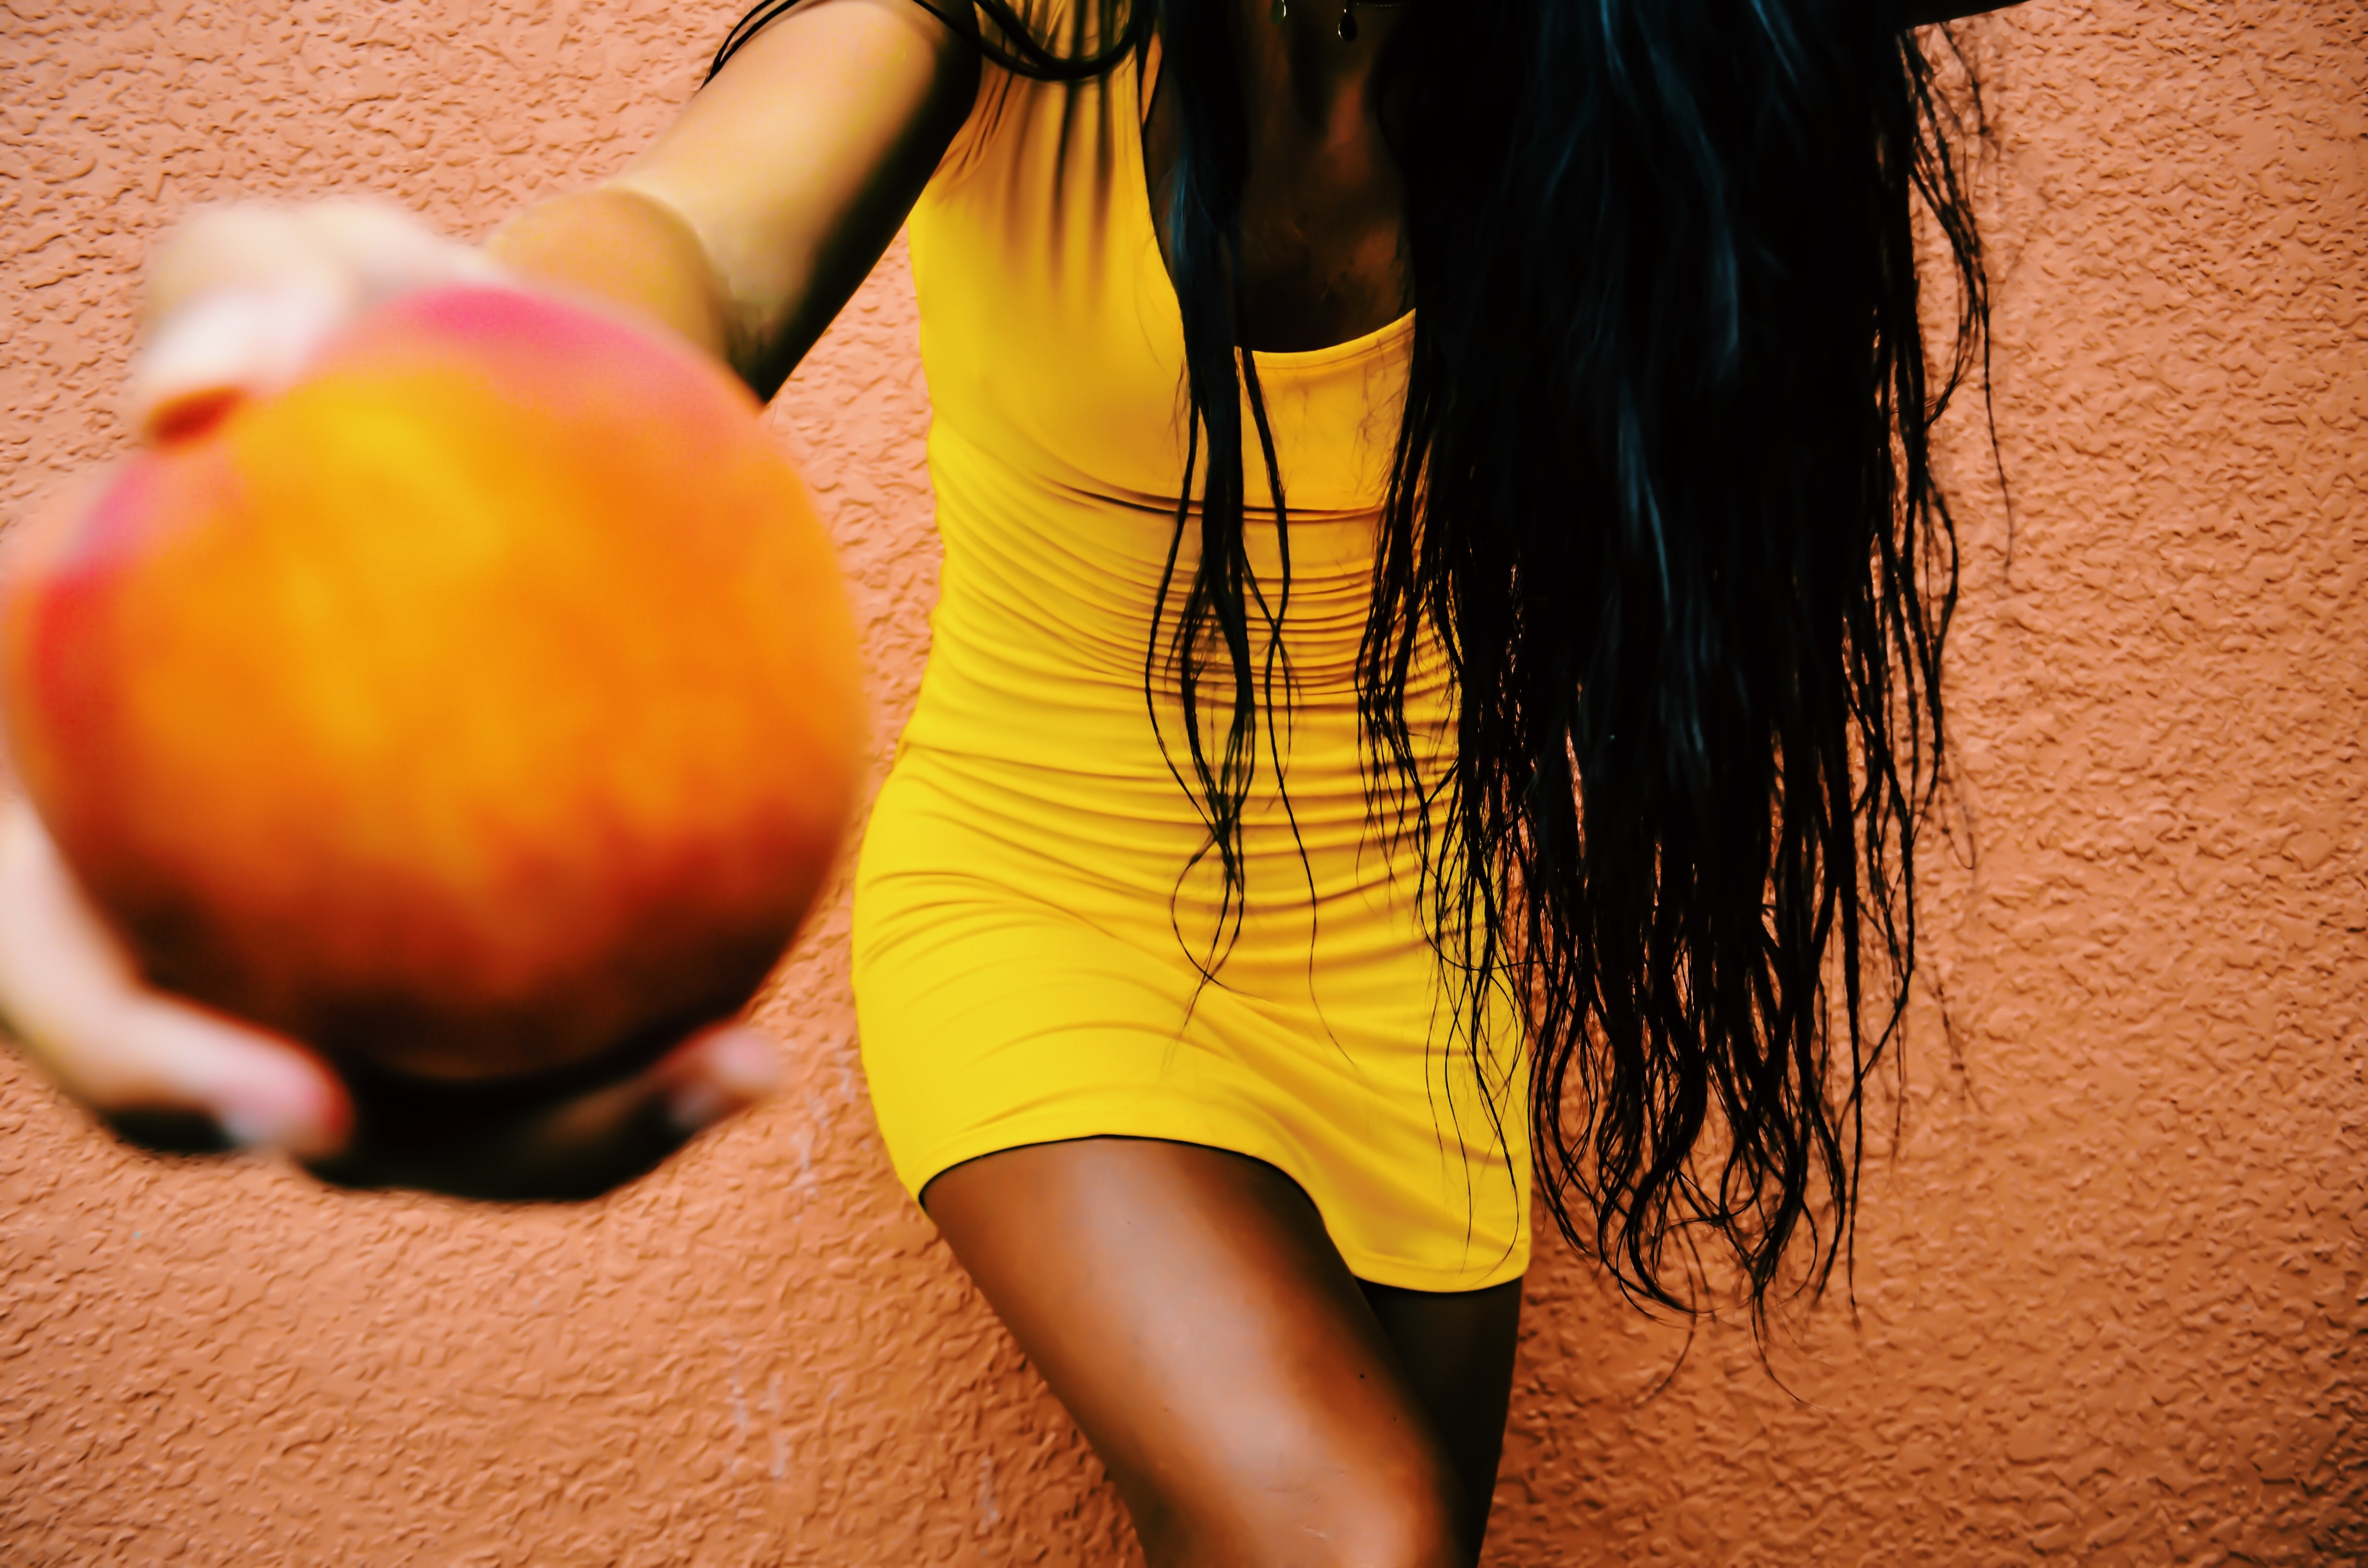
hair, yellow, shoulder, orange, joint, beauty, black hair, arm, abdomen, lip, long hair, human body, knee, leg, neck, human leg, hand, trunk, fruit, plant, brown hair, waist, back, hair coloring, hip, chest, model, thigh